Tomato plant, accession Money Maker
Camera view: tilt-top (135 deg); turntable rotation: 270 degrees
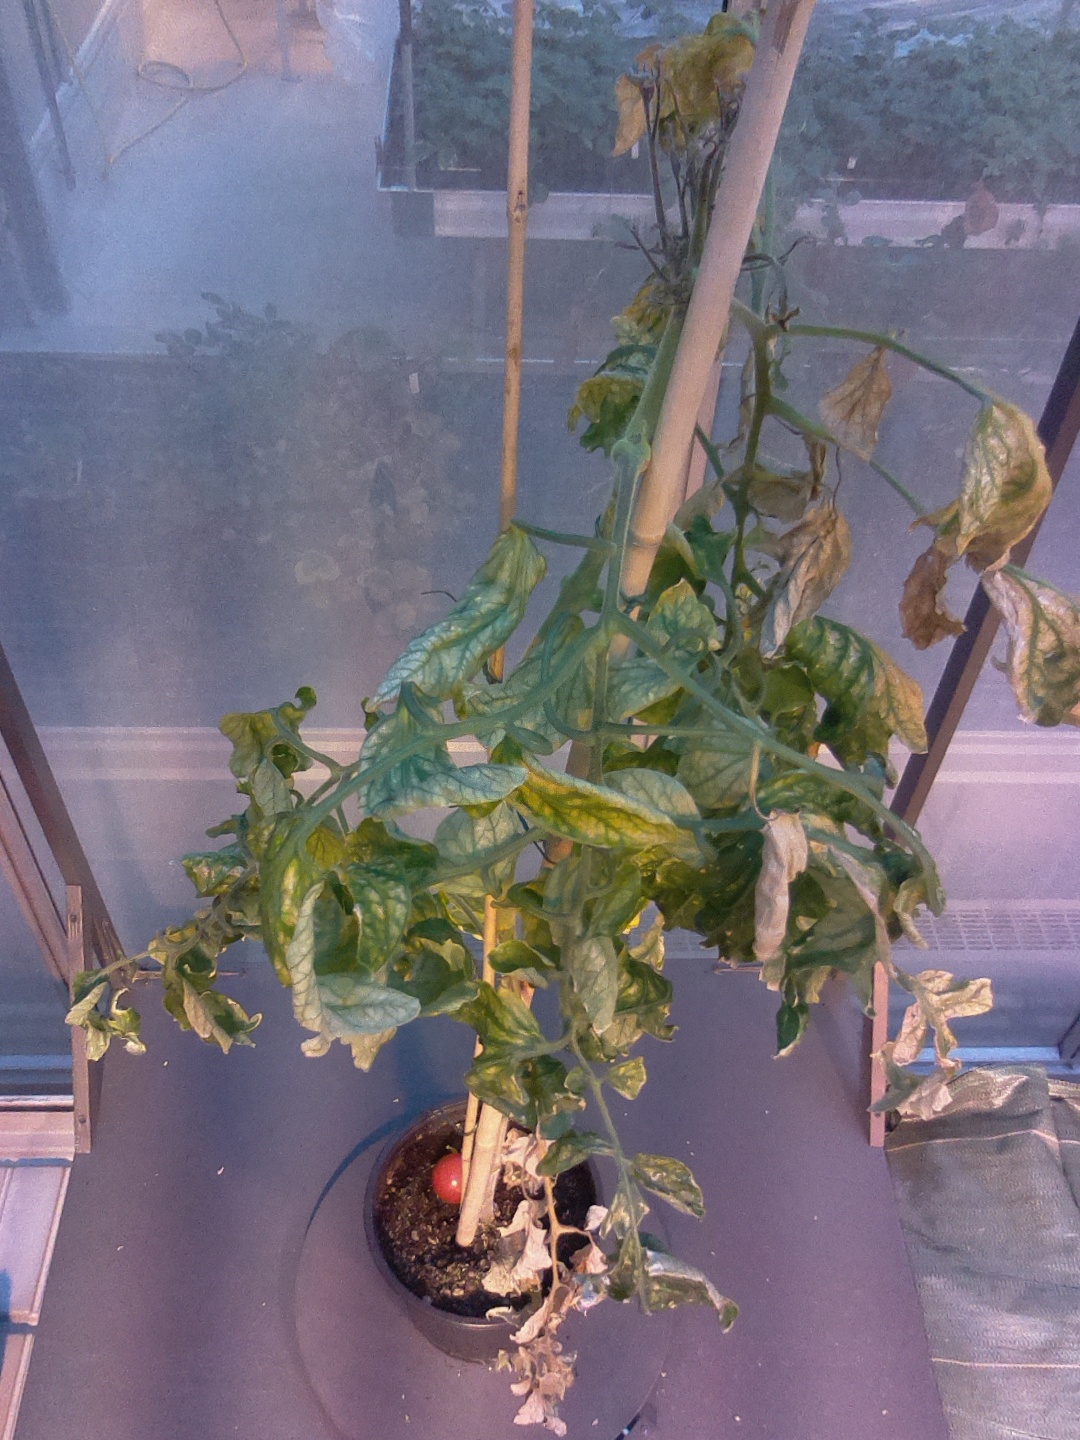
BBCH growth stage 29: 90%-100% Side shoots formed